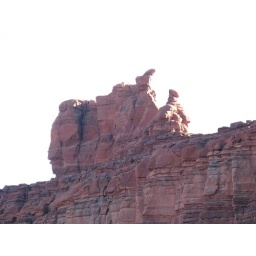
rocks and mountains by the colorado river 15